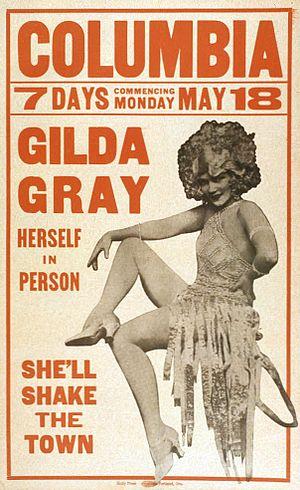
Gilda Gray, née Marianna Michalska à Cracovie le 24 octobre 1901 et morte à Hollywood Boulevard le 22 décembre 1959, est une danseuse et actrice américaine d'origine austro-hongroise. Elle est inhumée au Holy Cross Cemetery.